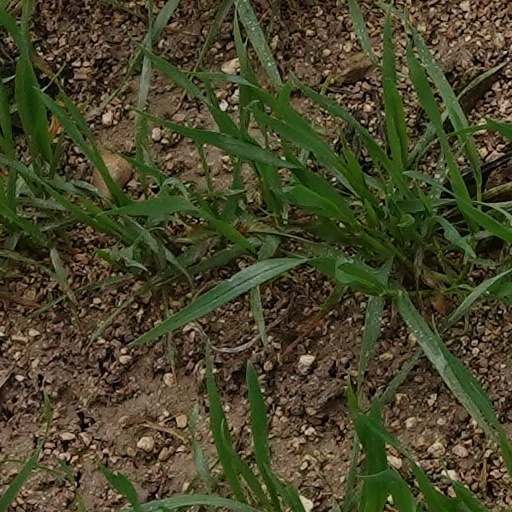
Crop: wheat